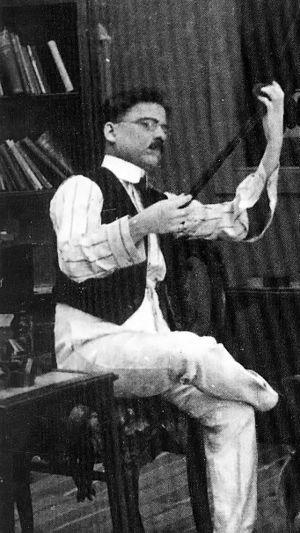
Dhundiraj Govind Phalke, également appelé Dadasaheb Phalke, est un réalisateur indien né le 30 avril 1870 à Trimbak et décédé le 16 février 1944 à Nasik. Il est considéré comme le père du cinéma indien.
Le cinéma indien, au sens large, rassemble les productions cinématographiques réalisées en Inde ou considérées comme étant indiennes pour diverses raisons.